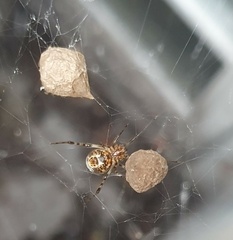
Species: Parasteatoda_tepidariorum